List of Fairy Tail chapters (volumes 31–45)

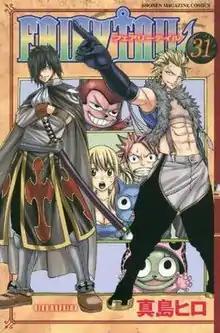
The cover of the thirty-first volume of "Fairy Tail" as published by Kodansha on February 17, 2012, in Japan

"Fairy Tail" is a Japanese manga series written and illustrated by Hiro Mashima that has been translated into various languages and spawned a substantial media franchise. The series follows the adventures of the dragon-slayer Natsu Dragneel, as he is searching for the dragon Igneel and partners with seventeen-year-old celestial wizard Lucy Heartfilia, who joins the titular guild. In Japan, the series has been published by Kodansha in "Weekly Shōnen Magazine" since the magazine's issue of August 23, 2006 and in "tankōbon" format since December 15, 2006. The series spans over 424 chapters and 48 volumes.